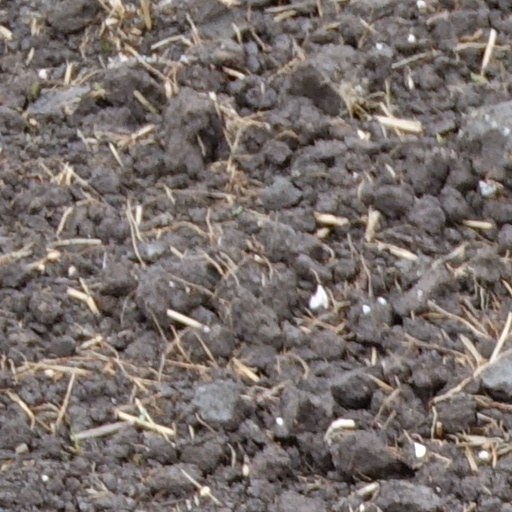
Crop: wheat